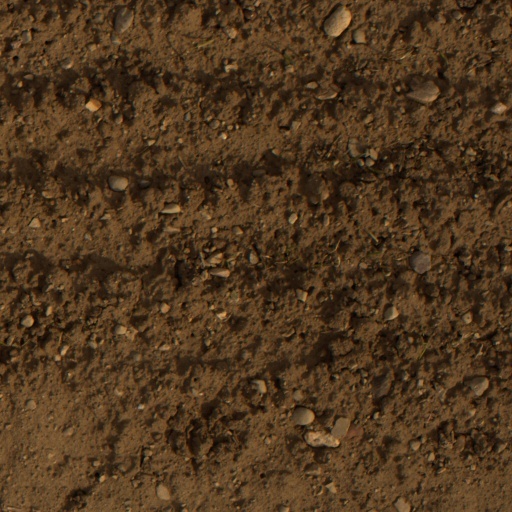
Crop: wheat